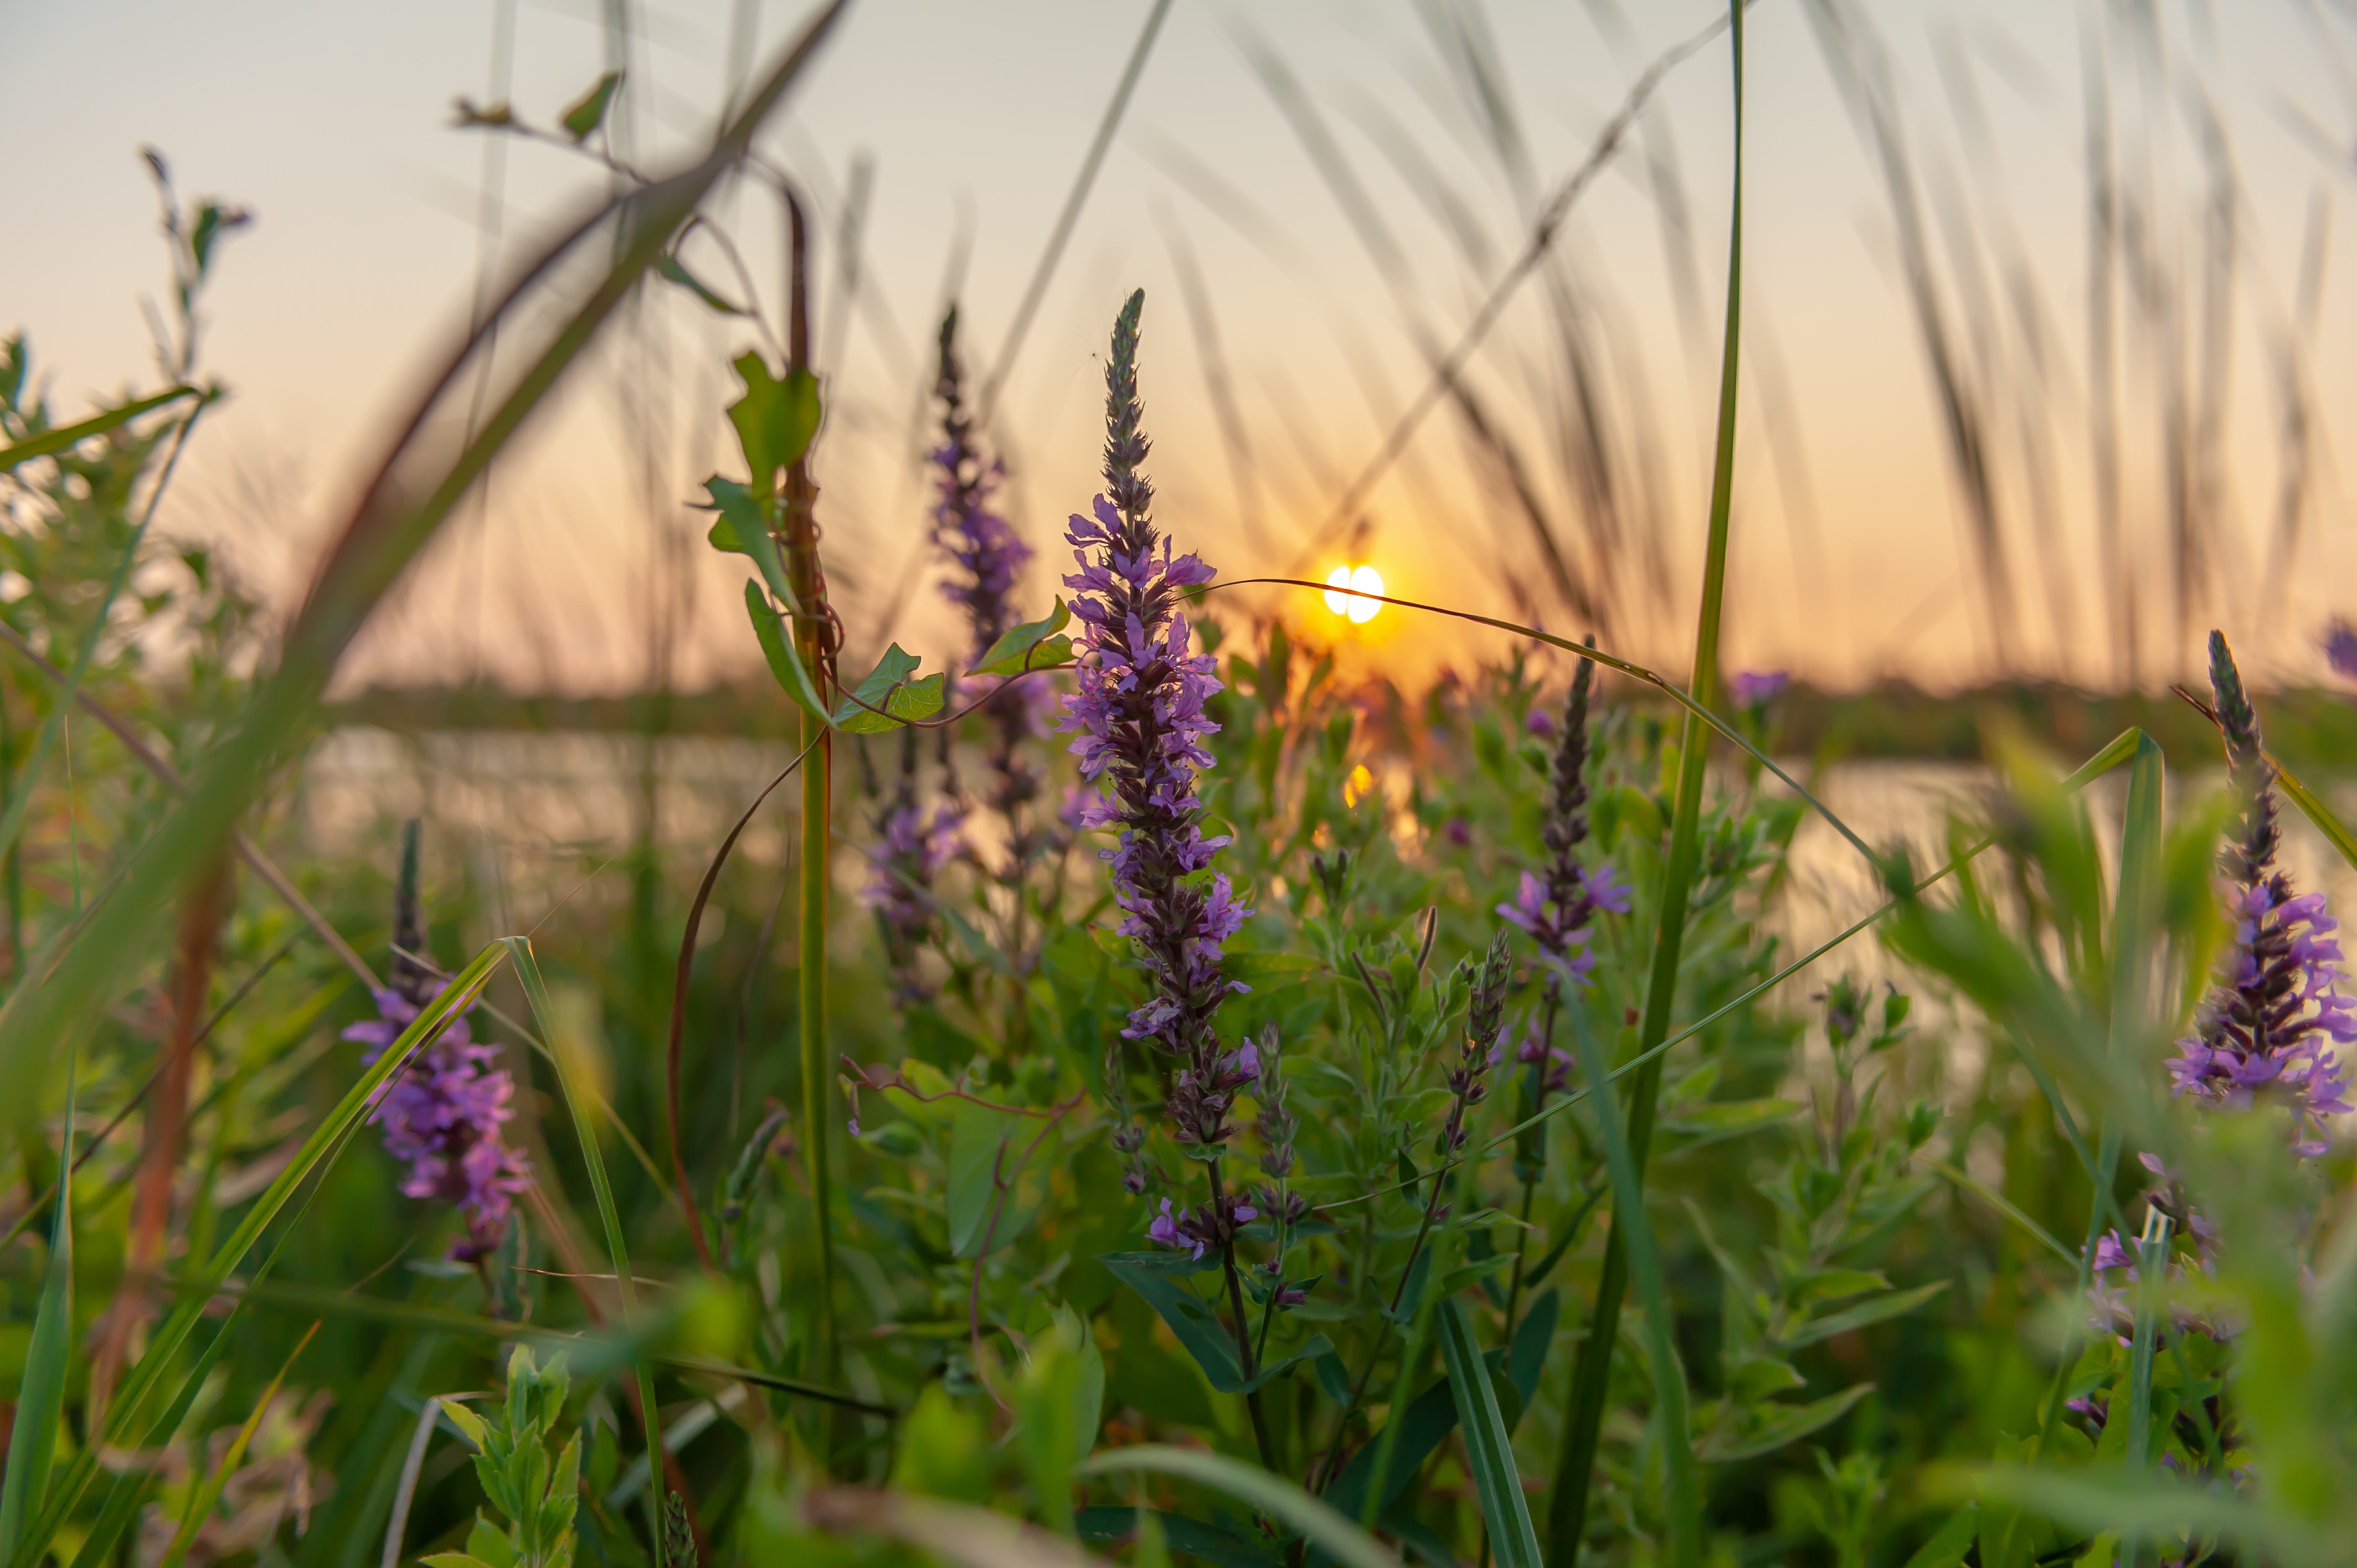
flower, lavender, plant, flowering plant, grass, purple, grass family, wildflower, meadow, prairie, lupin, english lavender, Forb, herbaceous plant, plant stem, perennial plant